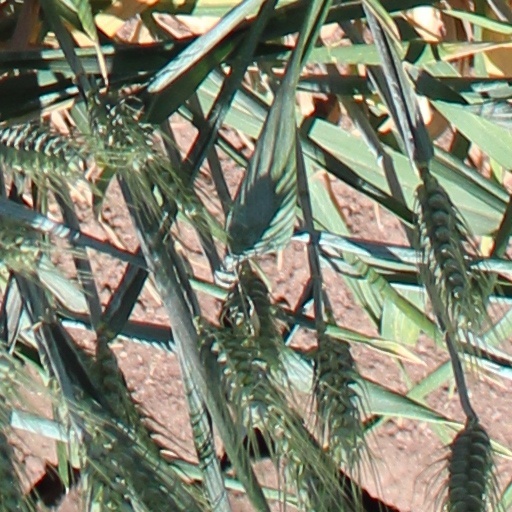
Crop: wheat